Rolls-Royce Clyde

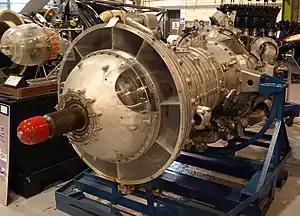
Rolls-Royce Clyde on display at the Rolls-Royce Heritage Trust, Derby

The Rolls-Royce RB.39 Clyde was Rolls-Royce's first purpose-designed turboprop engine and the first turboprop engine to pass its civil and military type-tests.